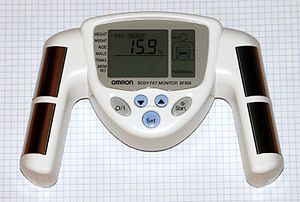
Kropsfedtmåler / Den elektriske
Elektisk kropsfedtmåler til overkroppen med 4 målepunkter.
Omron BF306. Kropsfedtmåler til overkroppen. 4 målepunkter.
En kropsfedtmåler er et måleinstrument til at bestemme mængden af fedt i kroppen. I daglig tale ofte blot omtalt som fedtmåler.